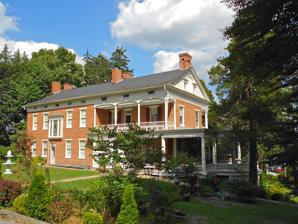
Building: Emig Mansion
Country: United States of America
Year built: 1850
Historic house in Pennsylvania, United States United States historic place Emig Mansion U.S. National Register of Historic Places Show map of Pennsylvania Show map of the United States Location 3342 N. George St. in Emigsville, Manchester Township, Pennsylvania Coordinates 40°1′11″N 76°43′0″W / 40.01972°N 76.71667°W / 40.01972; -76.71667 Area 2.1 acres (0.85 ha) Built c. 1810 NRHP reference No. 84003586 Added to NRHP September 7, 1984 Emig Mansion is a historic home located at Emigsville , Manchester Township , York County, Pennsylvania , US. It was built in about 1810 and is a 2½-story, Georgian -style brick dwelling. It measures about 66 feet long by 30 feet wide. It is five bays wide and two bays deep and has a slate -covered gable roof. A large wing was added in about 1885. The wing is four bays by two bays and integral porches. The house was remodeled in the early 20th century to add a large two-story bay window and porches. The front porch has Doric order columns and the porch on the south facade is semi-circular. The house is open as a bed and breakfast and meeting center. It was added to the National Register of Historic Places in 1984. References